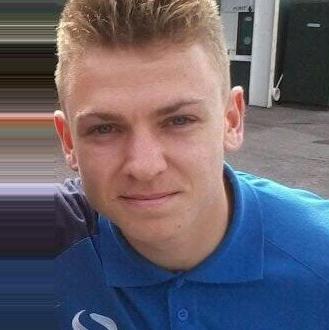
Age: 20